Road map

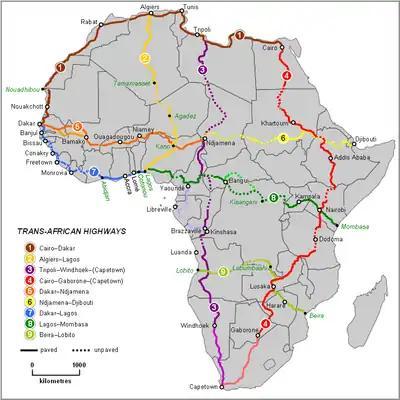
A map of the Trans-African Highway network

A road map, route map, or street map is a map that primarily displays roads and transport links rather than natural geographical information. It is a type of navigational map that commonly includes political boundaries and labels, making it also a type of political map. In addition to roads and boundaries, road maps often include points of interest, such as prominent businesses or buildings, tourism sites, parks and recreational facilities, hotels and restaurants, as well as airports and train stations. A road map may also document non-automotive transit routes, although often these are found only on transit maps.